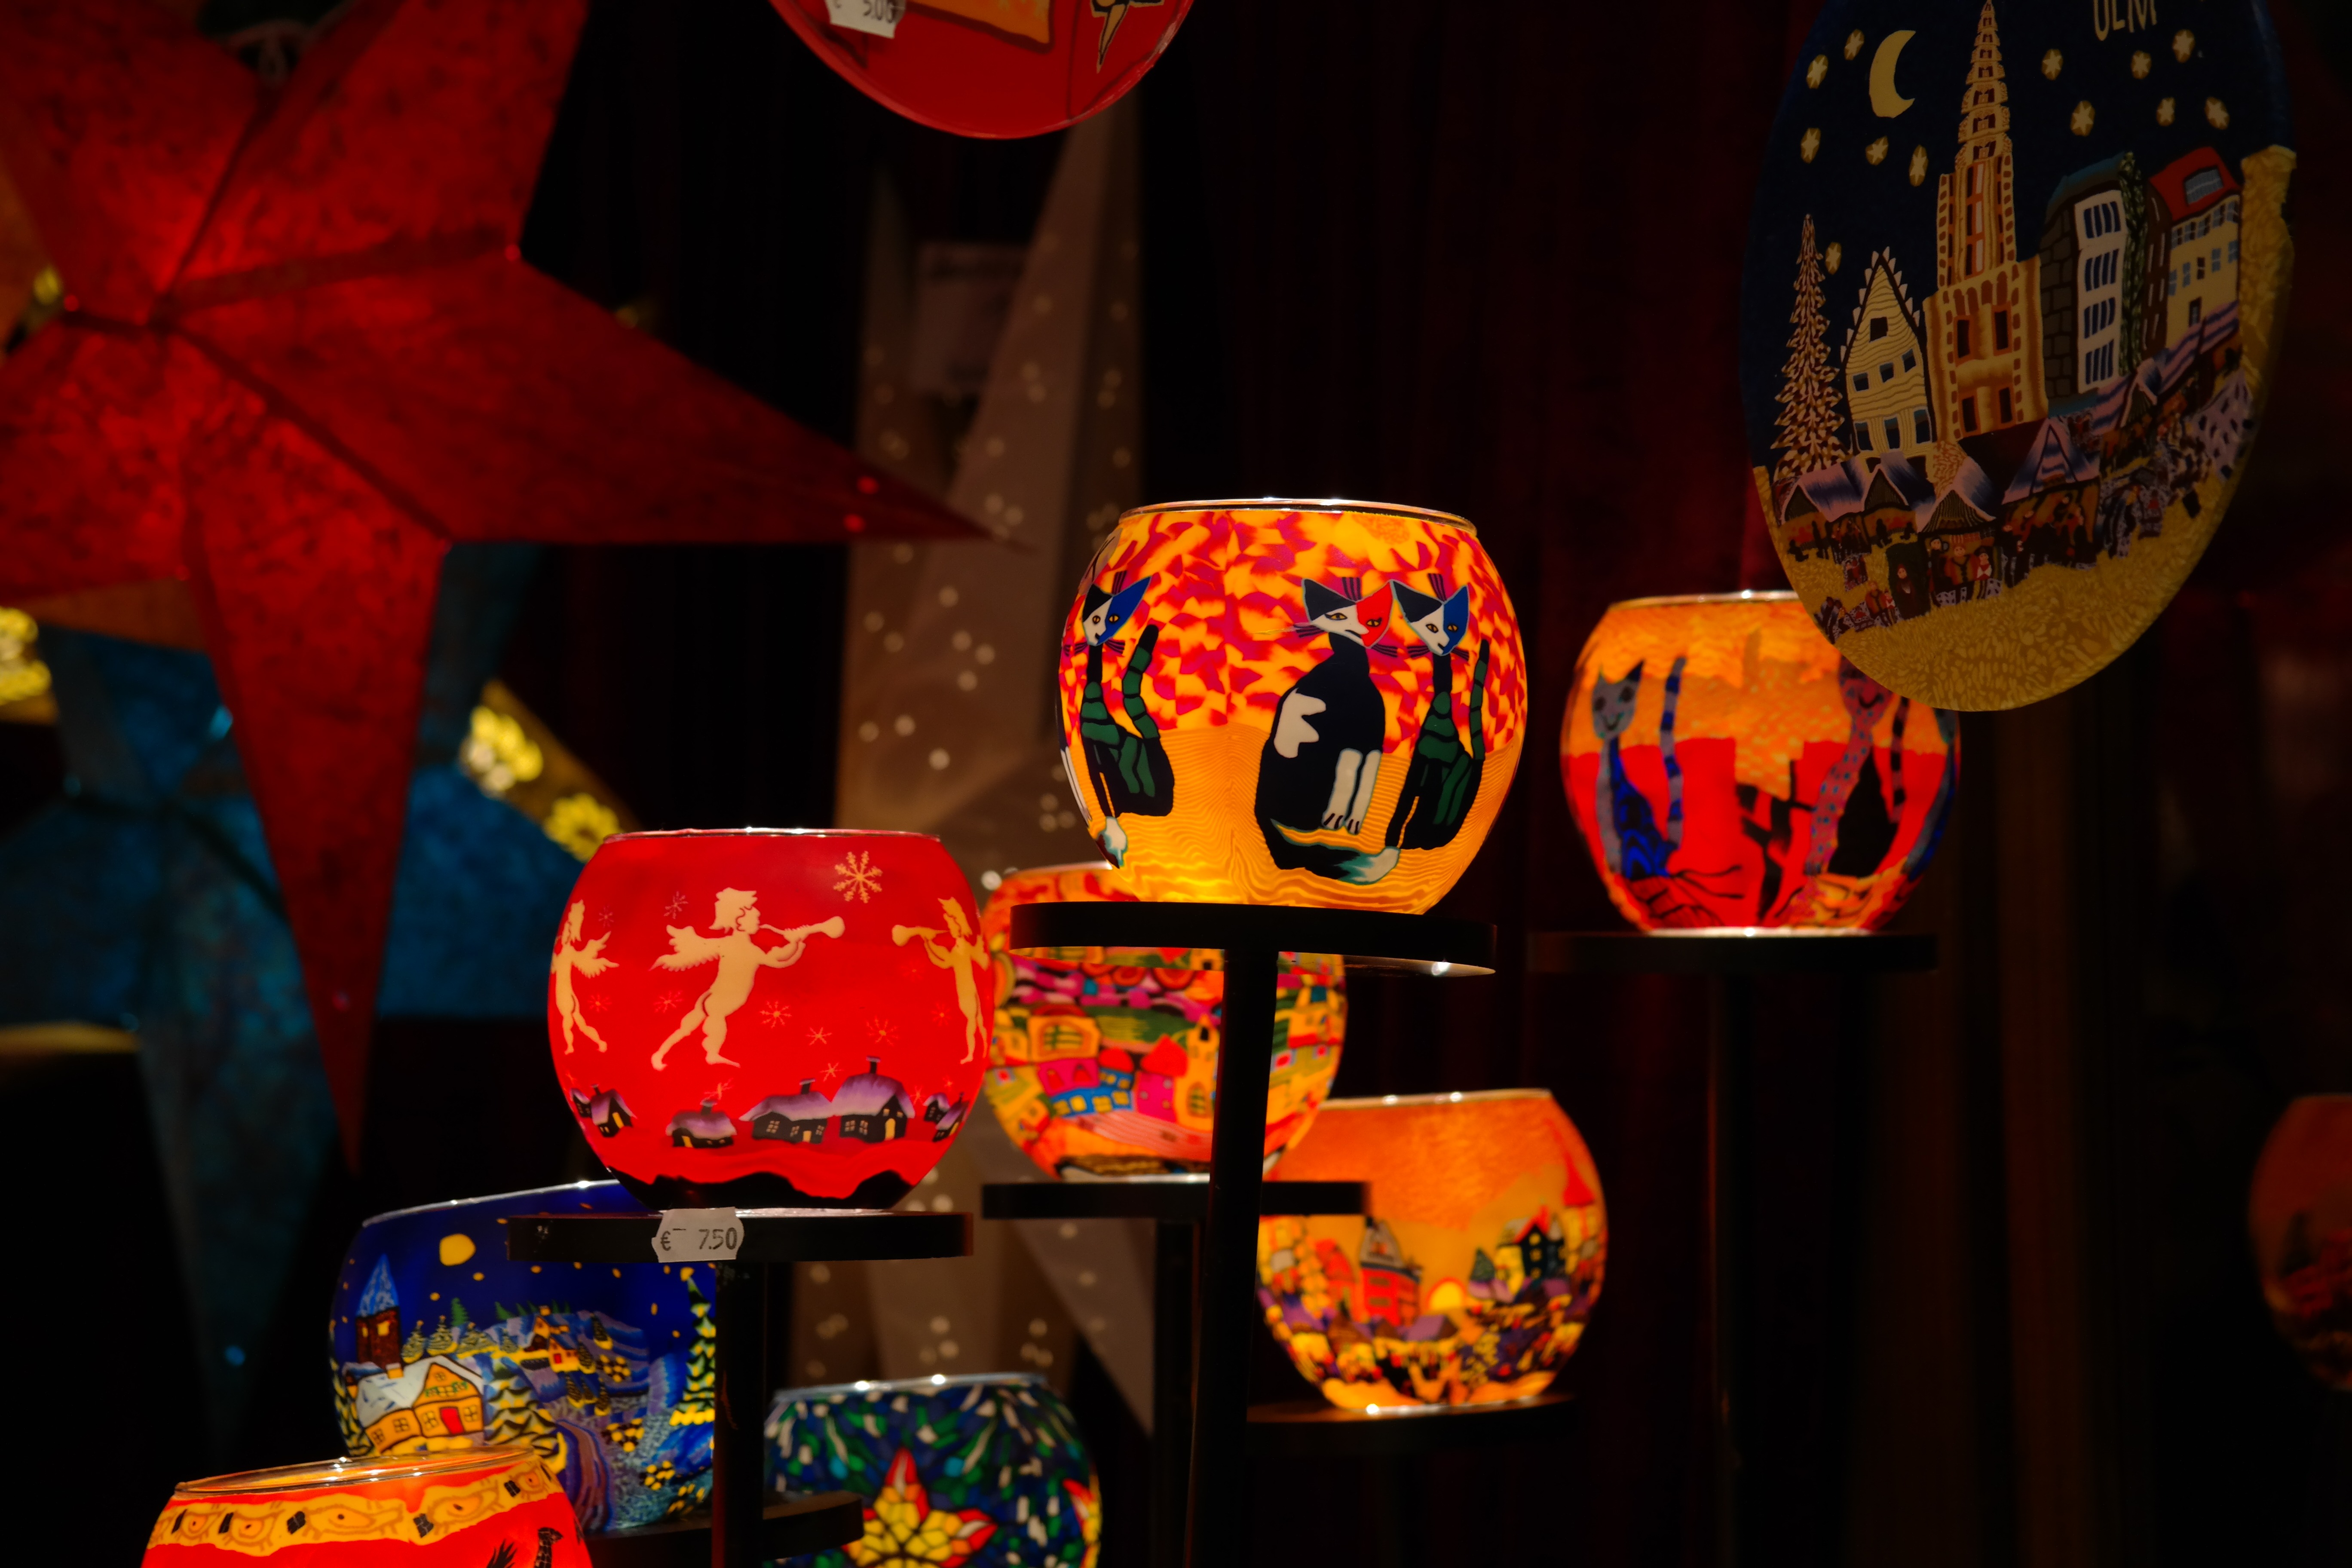
light, red, color, colorful, yellow, stand, stall, bright, lanterns, christmas market, christmas stand, sales stand, mid autumn festival, chinese new year